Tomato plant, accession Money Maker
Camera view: bottom (45 deg); turntable rotation: 30 degrees
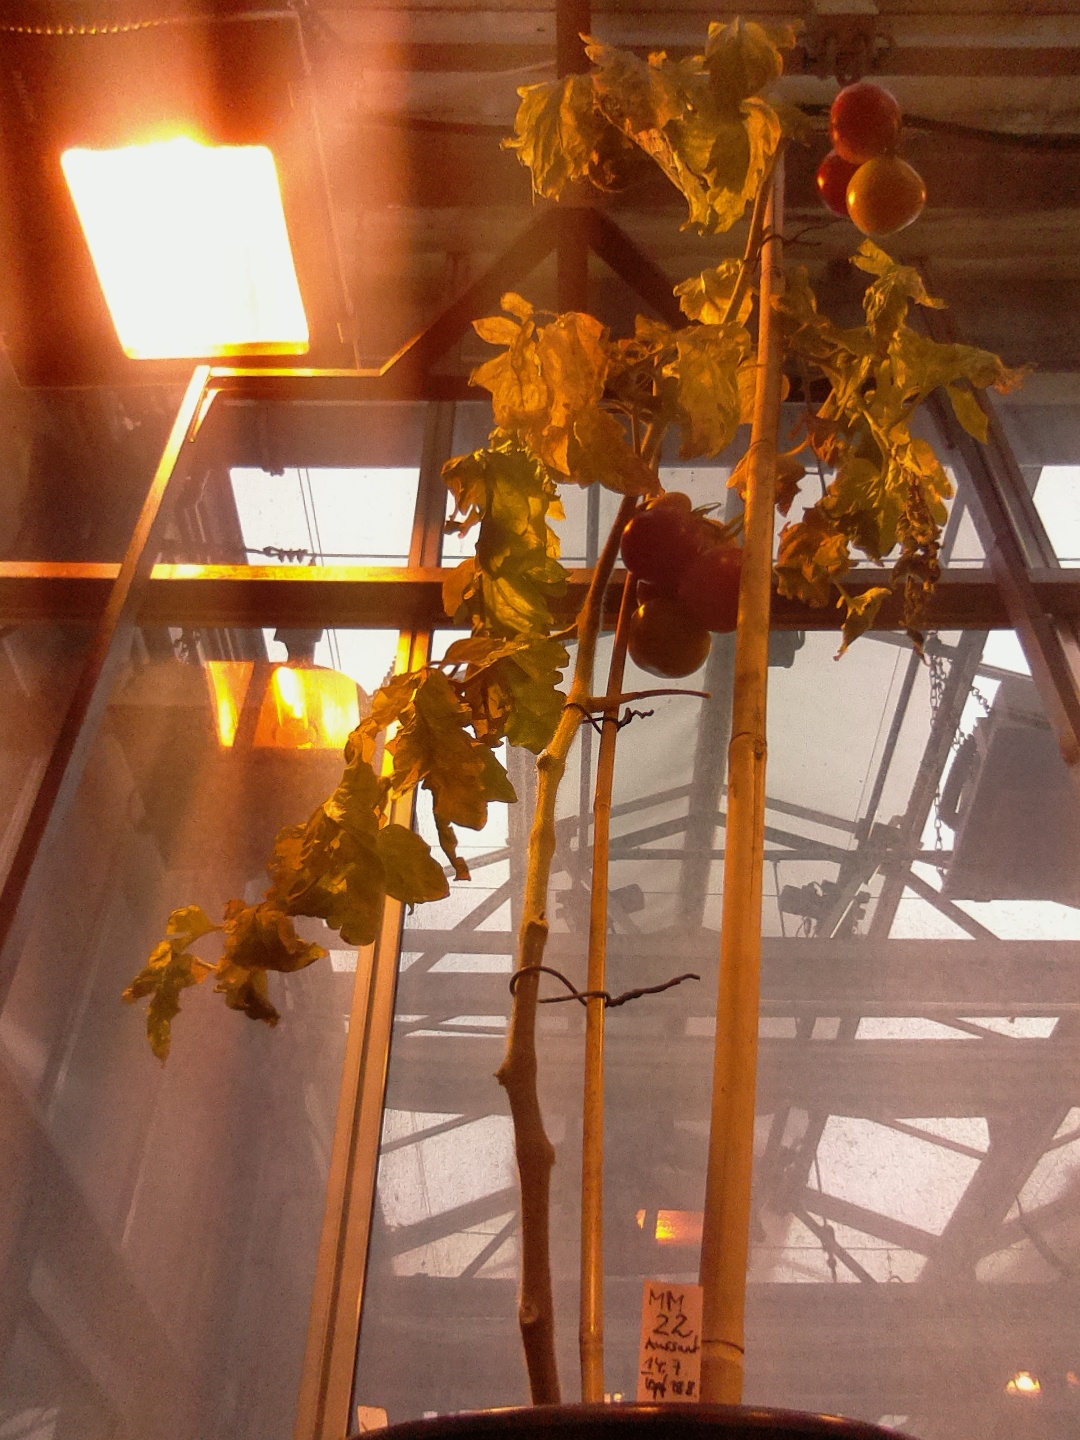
BBCH growth stage 86: 60%-70% of fruits show typical fully ripe color